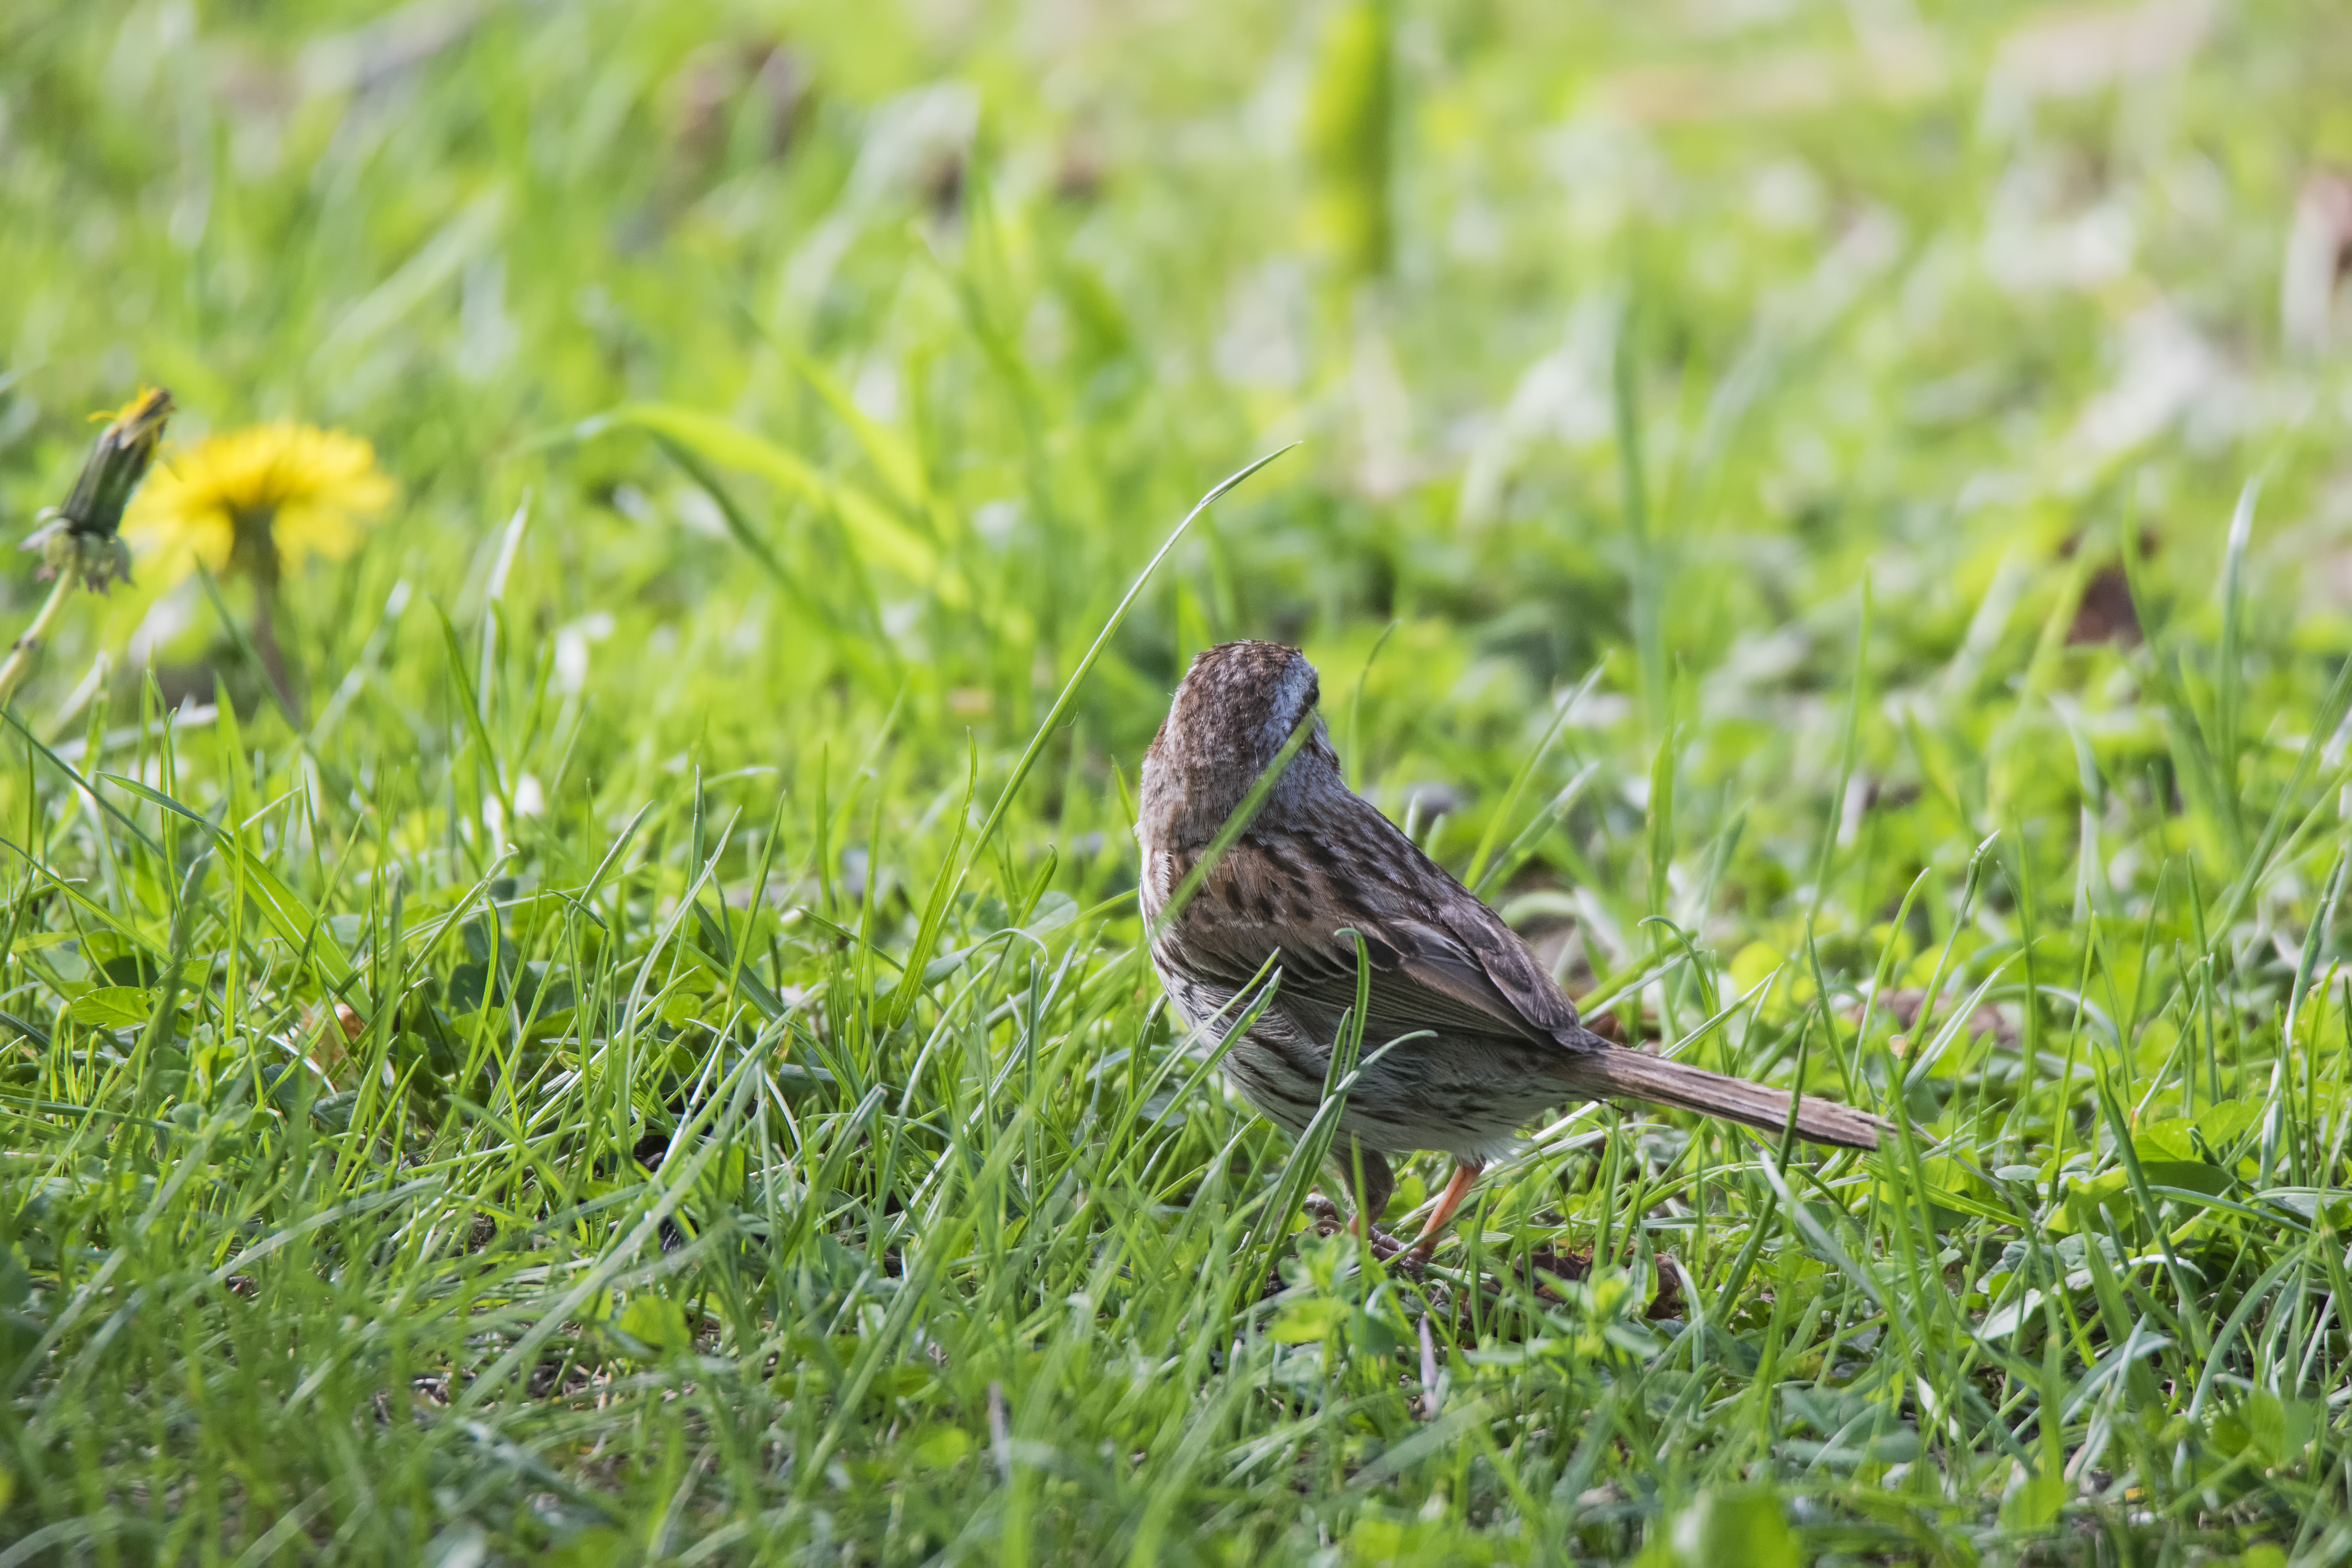
nature, grass, bird, lawn, meadow, prairie, flower, wildlife, green, fauna, canada, vertebrate, sparrow, quebec, song, sherbrooke, oiseau, bruant, chanteur, perching bird